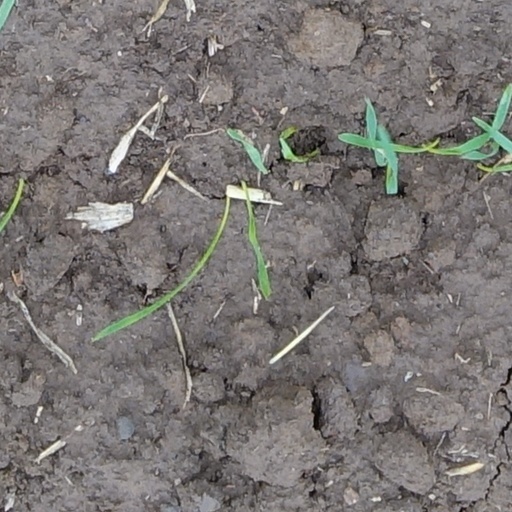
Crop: wheat